Chris Smalls

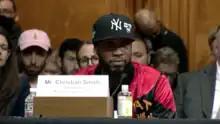
Smalls testifying before the Senate Budget Committee on May 5, 2022

On April 1, 2022, the workers at JFK8 voted 2,654–2,131 in favor of the union. Smalls told a crowd that "We did whatever it took to connect with these workers" and "I hope that everybody's paying attention now because a lot of people doubted us."